Crazy Taxi

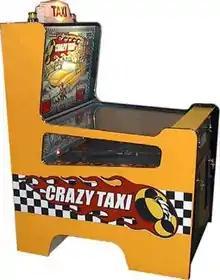
The "Crazy Taxi" Redemption Game arcade cabinet

Sega has attempted to branch the "Crazy Taxi" franchise beyond the realm of video games, with mixed results.